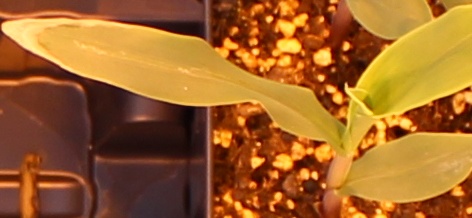
Label: Corn